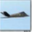
Label: airplane